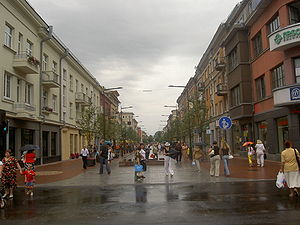
Šiauliai
Šiauliai er den fjerdefolkerigeste by i Litauen med et indbyggertal på 120.934 beliggende i det nordlige af landet. Byen er hovedsæde i Šiauliai apskritis, Šiauliai bykommune og Šiauliai distriktskommune.